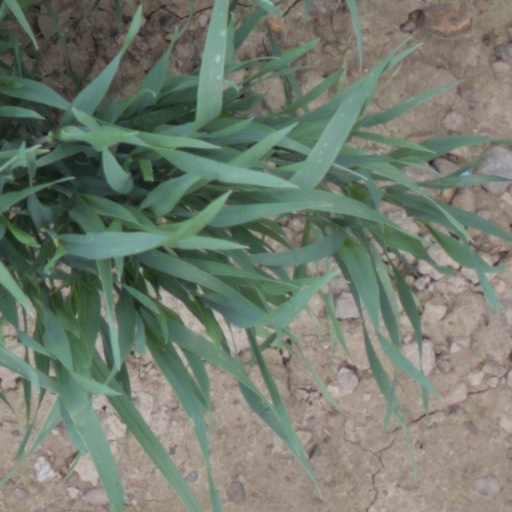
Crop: wheat